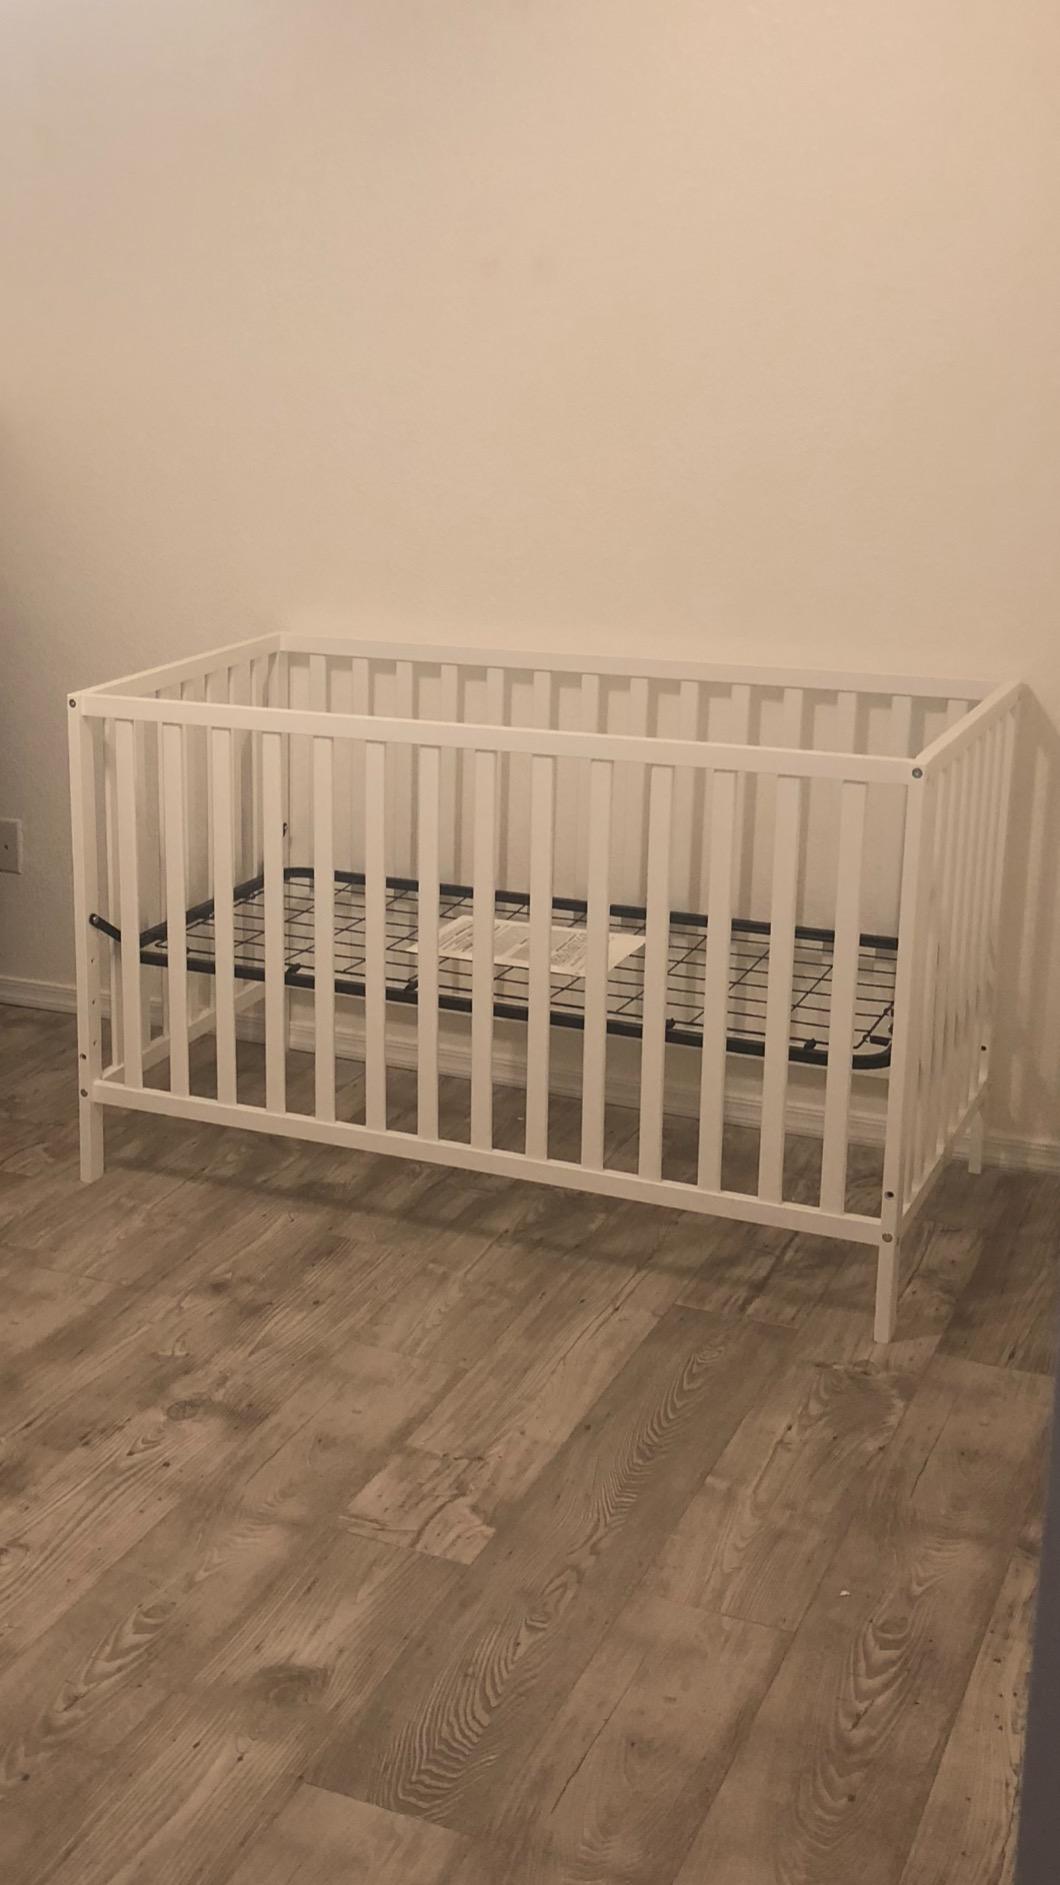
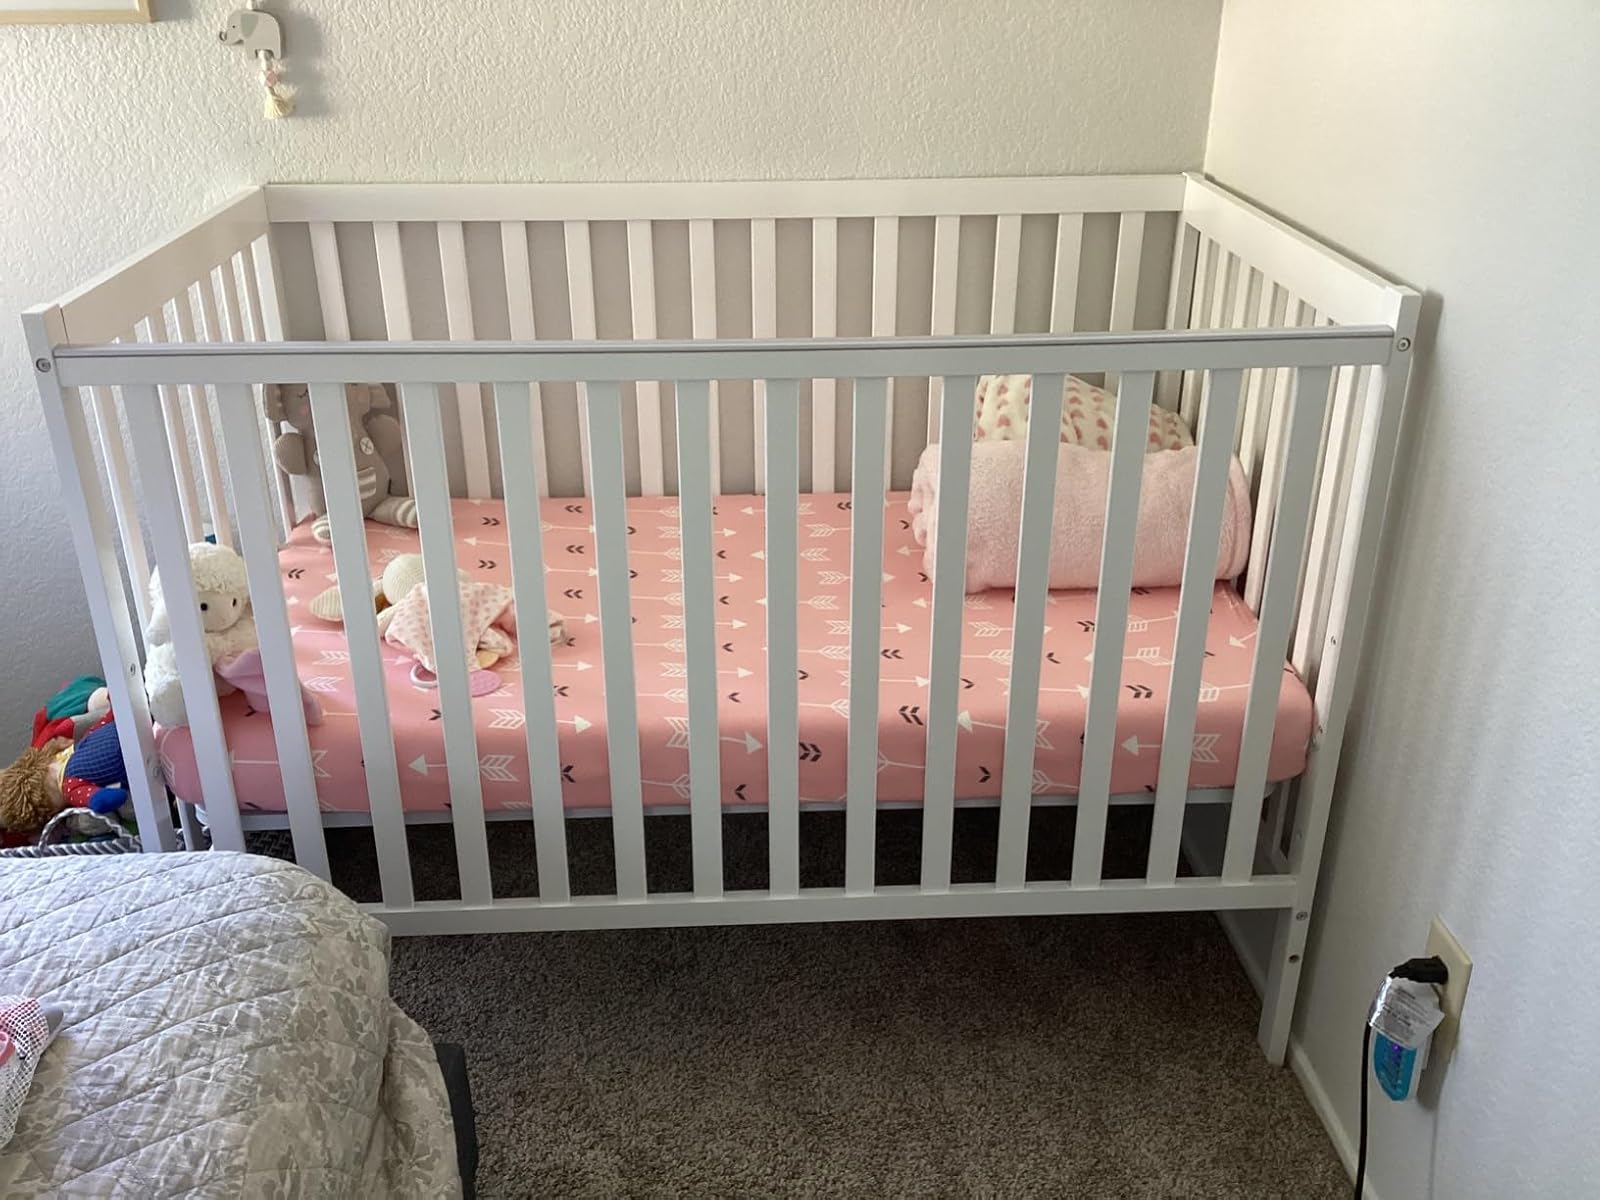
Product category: products_crib
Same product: no